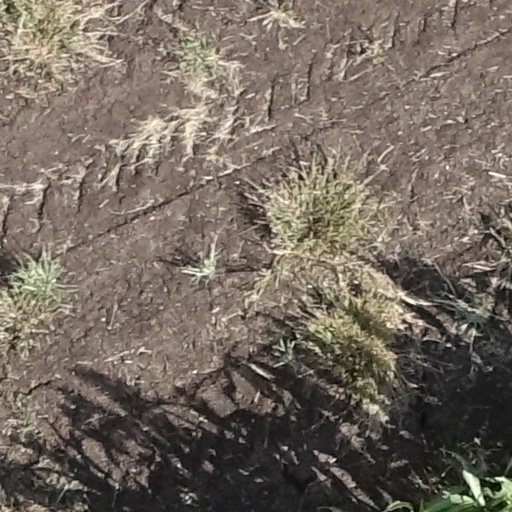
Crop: sorghum